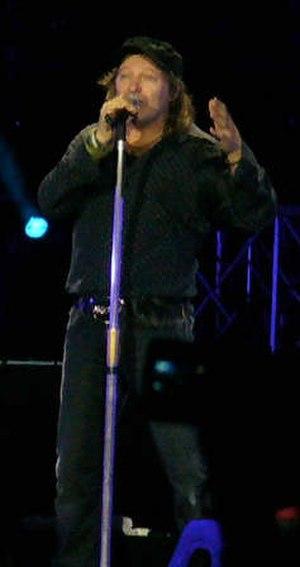
Vasco Rossi est un chanteur de pop rock italien. Il est également compositeur et parolier. Il est surnommé « Vasco » ou "Il Blasco".